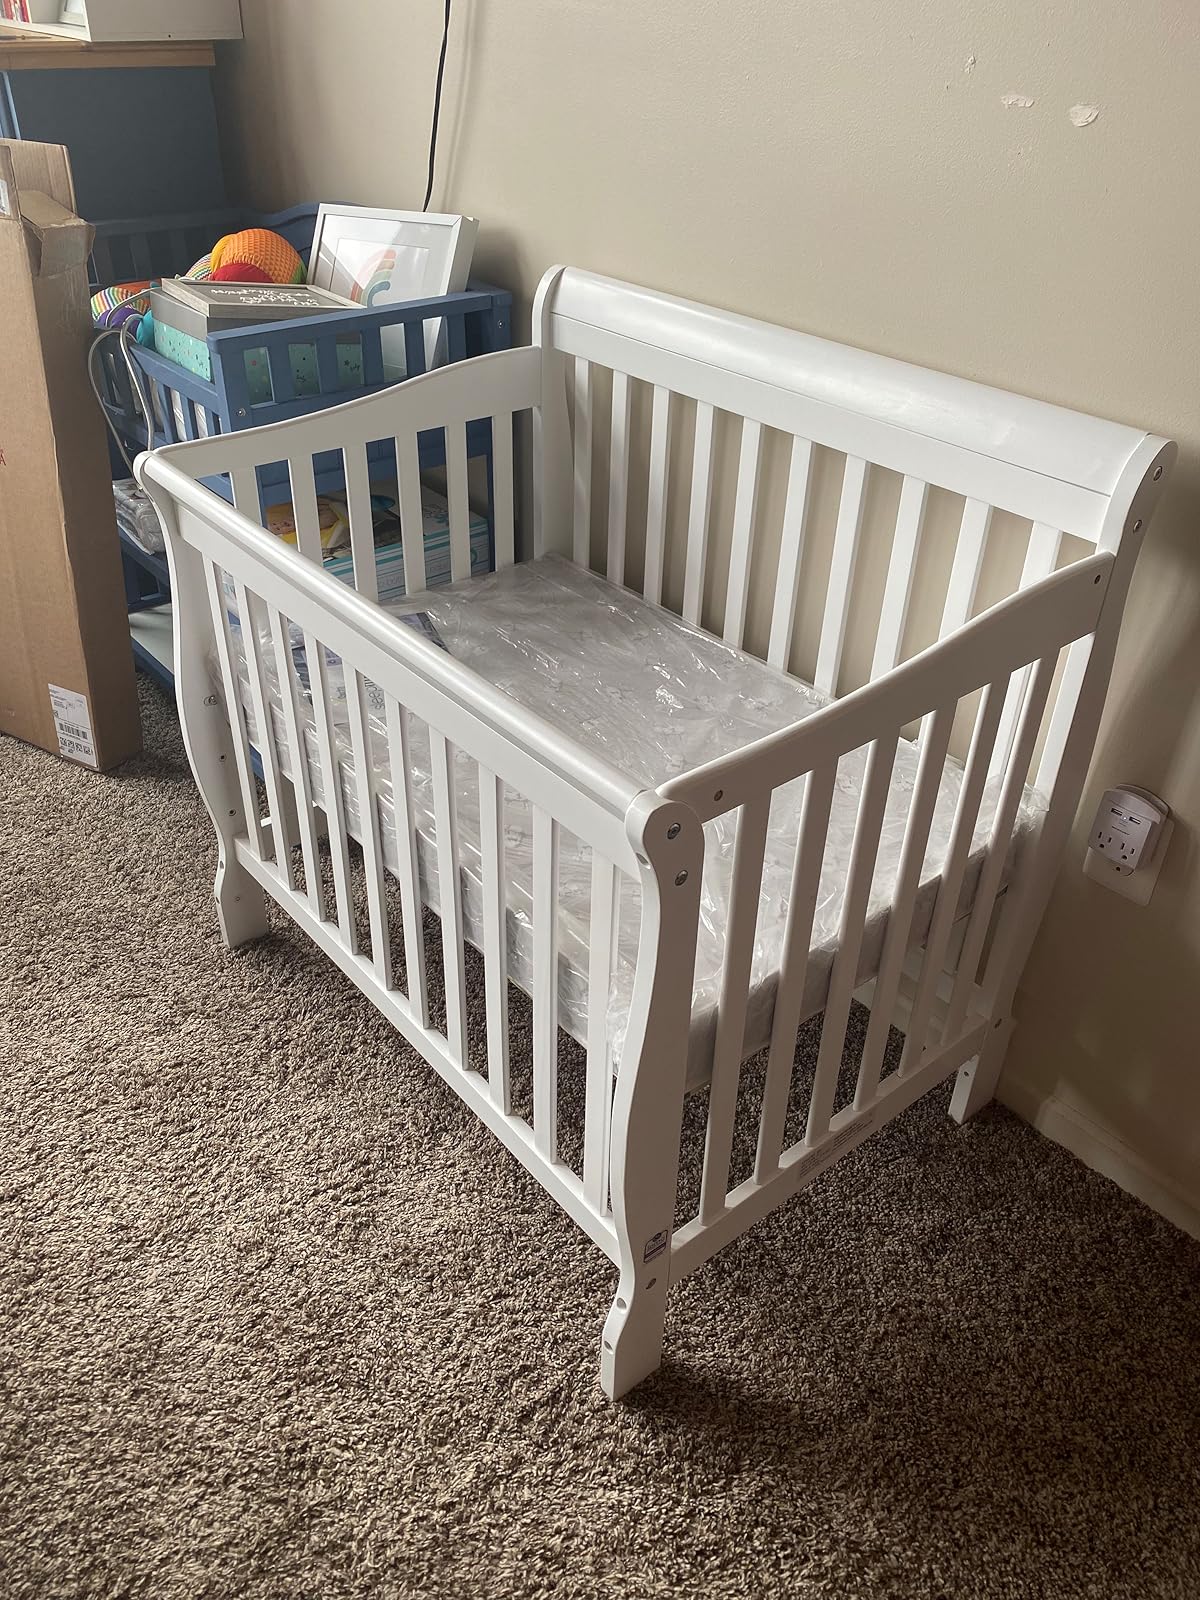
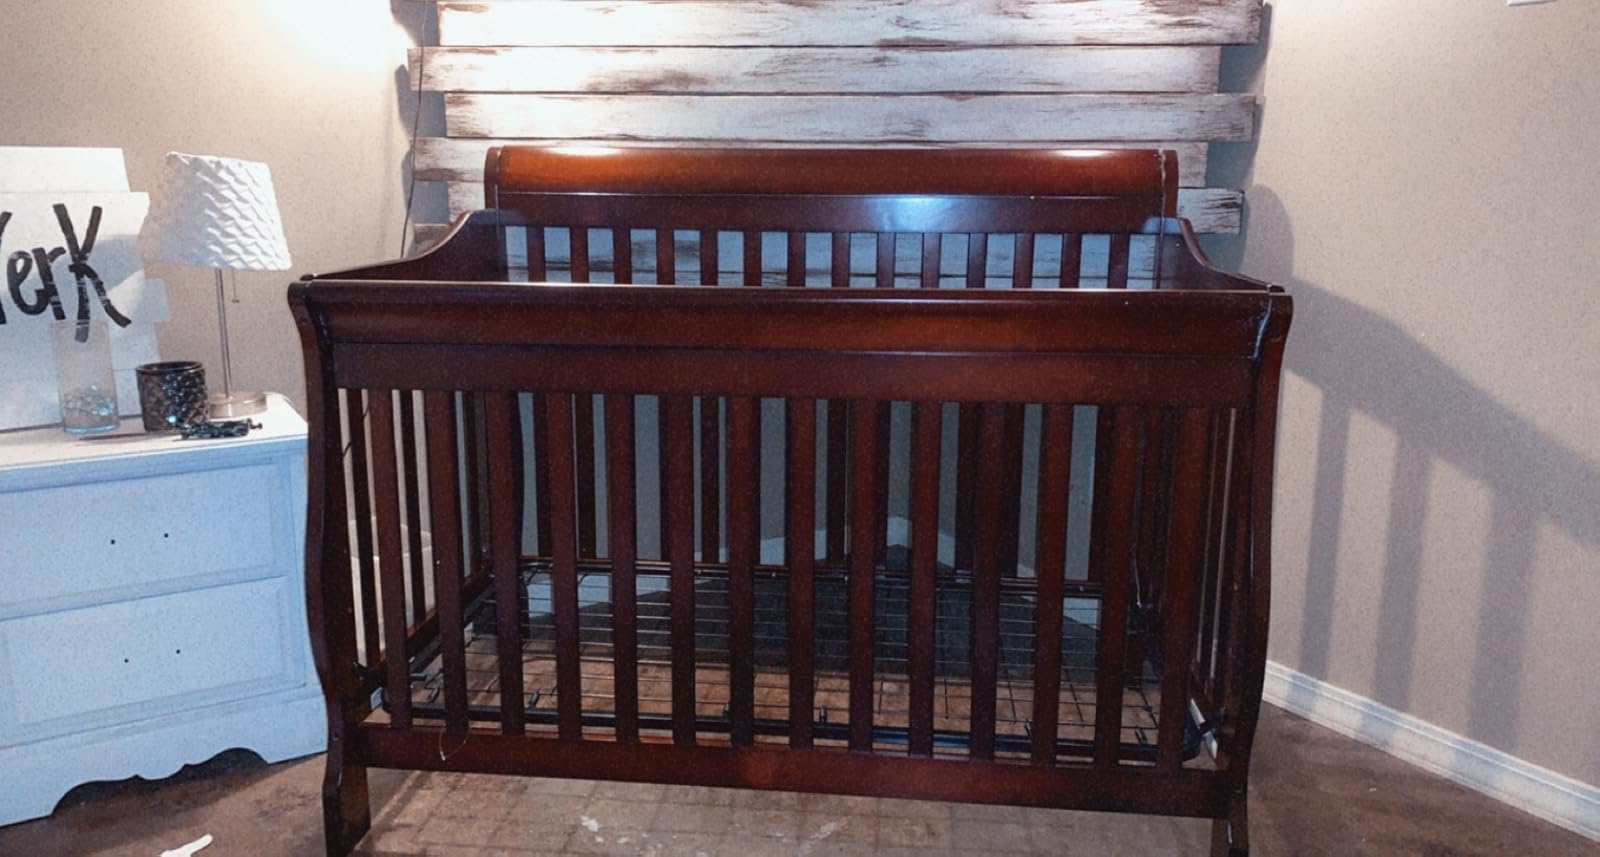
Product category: products_crib
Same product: no